Renaissance architecture

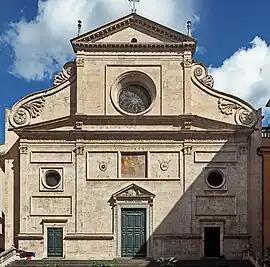
Façade of Sant'Agostino, Rome, built in 1483 by Giacomo di Pietrasanta

Venetian Renaissance architecture developed a particularly distinctive character because of local conditions. San Zaccaria received its Renaissance façade at the hands of Antonio Gambello and Mauro Codussi, begun in the 1480s. Giovanni Maria Falconetto, the Veronese architect-sculptor, introduced Renaissance architecture to Padua with the Loggia and Odeo Cornaro in the garden of Alvise Cornaro.